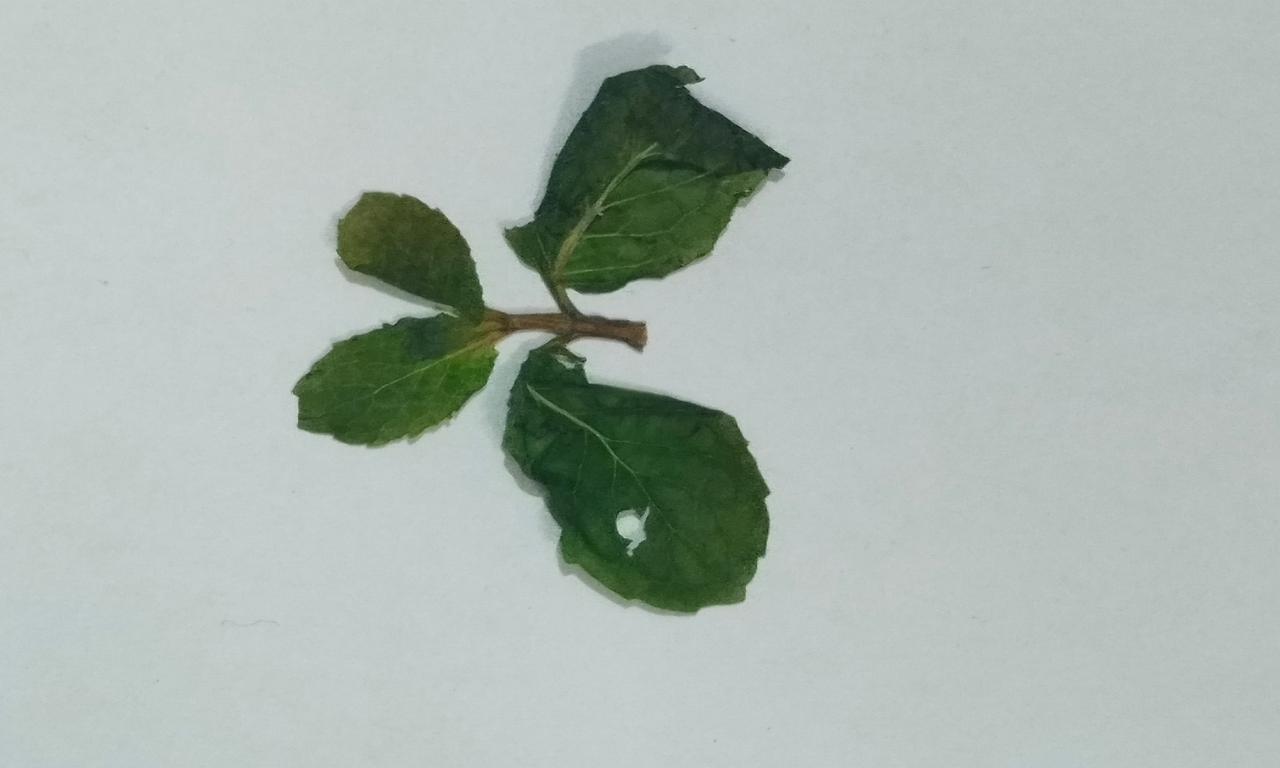
Label: Dried